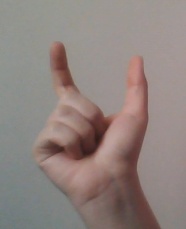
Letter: nun